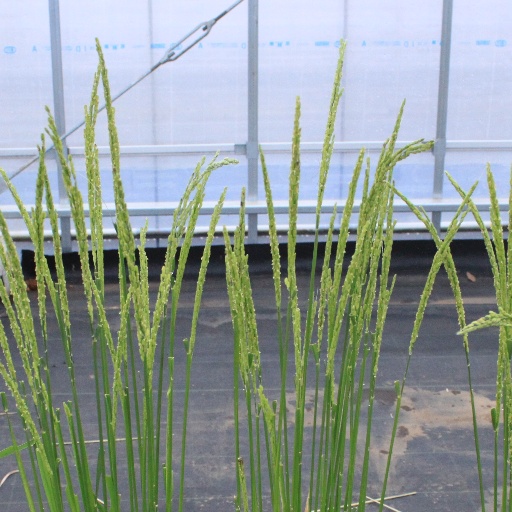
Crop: rice